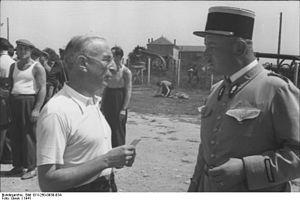
Le camp de transit de Beaune-la-Rolande était un camp d'internement durant la Seconde Guerre mondiale situé dans la commune de Beaune-la-Rolande dans le département du Loiret.